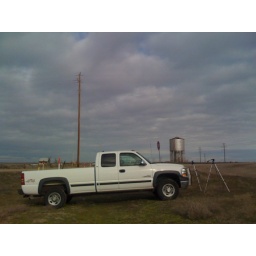
The Chevy sits near the tracks as the water tower at Orchard looms in the background.